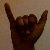
The image shows a hand gesture representing the letter 'Y' in Indian Sign Language.